Es Con Field Hokkaido

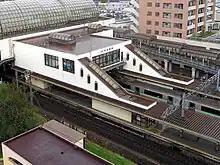
Kita-Hiroshima Station on the Chitose Line

Three tiers of stands allow the stadium to accommodate 35,000 people. Instead of one main scoreboard, the stadium features two LED screens along the first and third baselines. A five-story building dubbed "Tower 11" for the number that both Yu Darvish and Shohei Ohtani wore during their tenures with the Fighters stands beyond the leftfield stands. The facility includes seating, a bar, an "onsen" hot spring sauna from which you can look out onto the field, and a hotel open year-round including on non-game days. While the Eagles' Rakuten Seimei Park Miyagi in Sendai features lodging accommodations onsite, Es Con Field's hotel is the first ballpark in Japan to have rooms that overlook the field, similar to the Rogers Centre in Toronto, Canada. It has twelve rooms capable of accommodating a total of 54 people Behind the center and rightfield stands are a brewpub and a children's playground, respectively.